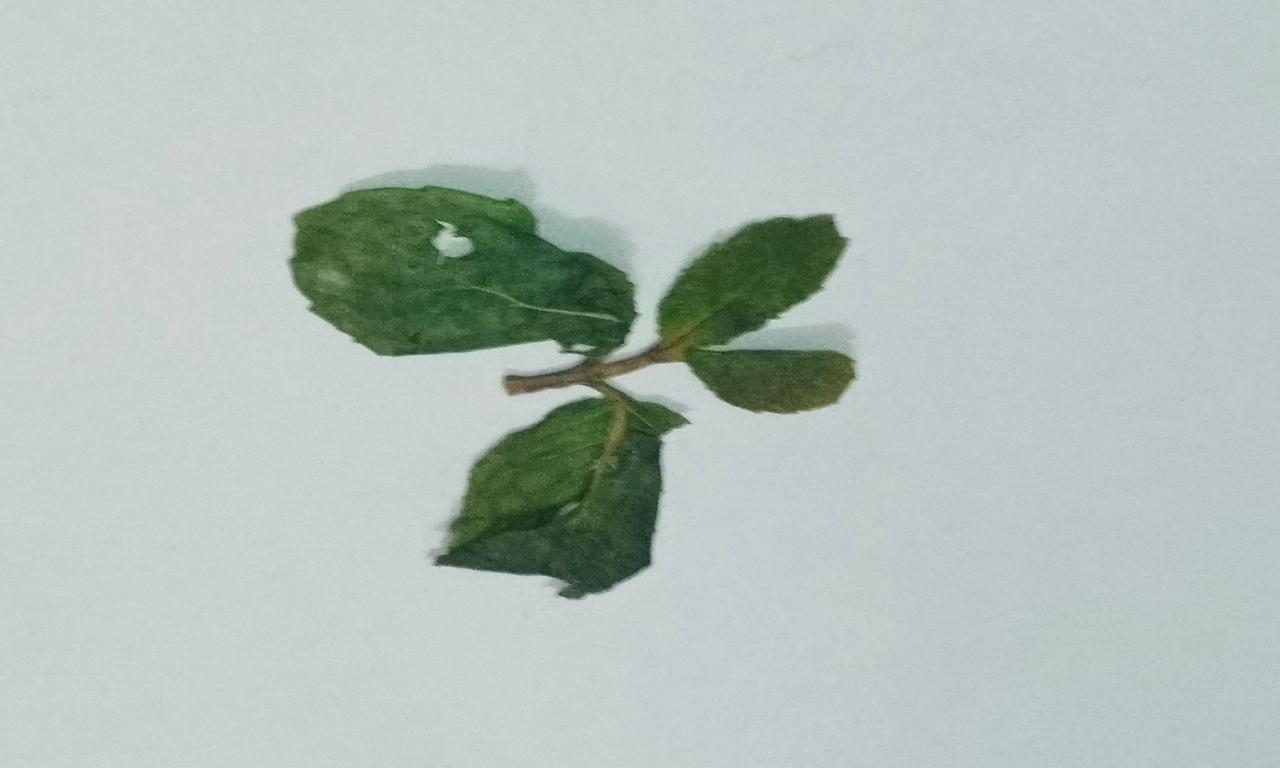
Label: Dried